Villa Francia

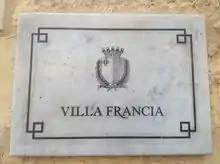
Plaque at the main entrance wall uncovered after the villa passed to the Maltese government

The estate has always been historically known for its beautiful large gardens. The large landscape of the gardens of the palace has given it the name of Francia Estate. Maps show that approximately 90% of the property consist of the gardens. The large gardens are divided into two areas; the prominent one is located at the front of the palace and the vast larger gardens at the back. In the back garden of the palace a nympheum and a large reservoir could be found until day. A small set aside building was built as a headquarters for the maids and workers at the villa. The palace has some unique Maltese architectural features such as sculptures, a remissa and horse stables.